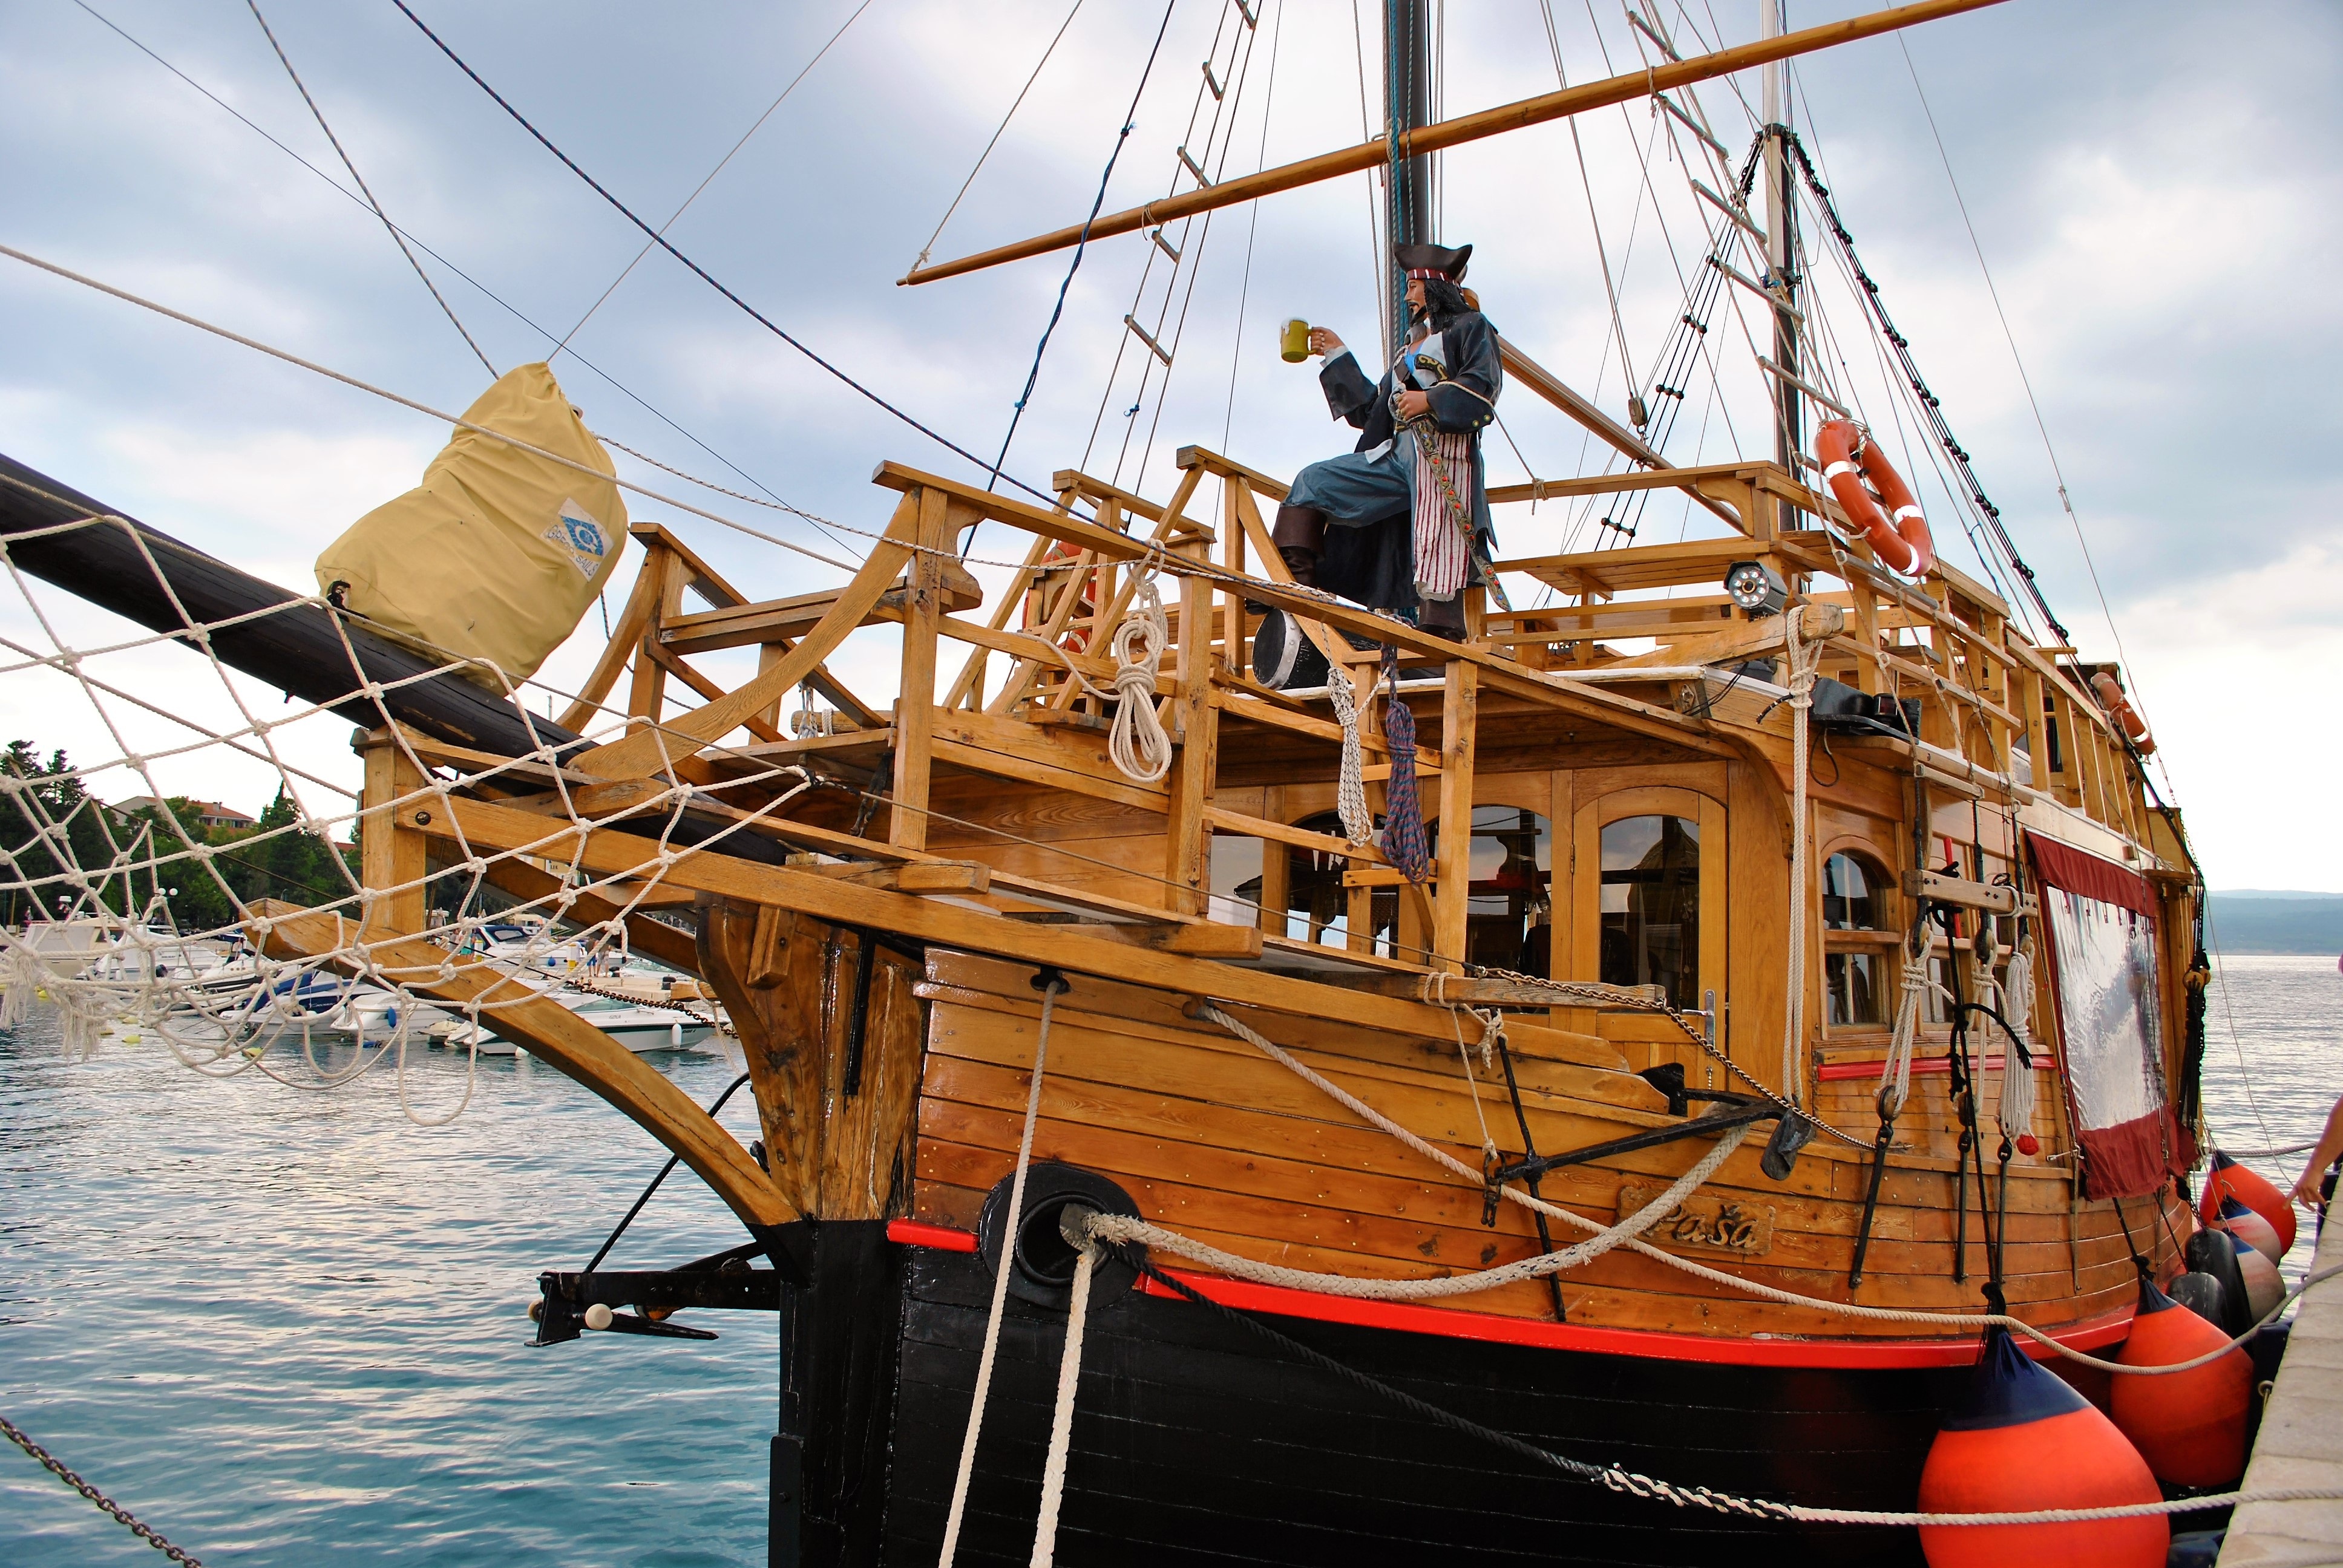
boat, ship, vehicle, mast, sailboat, cog, croatia, sail, watercraft, schooner, windjammer, barque, brig, pasha, sailing ship, fishing vessel, tall ship, galleon, sightseeing boat, galley, caravel, brigantine, carrack, manila galleon